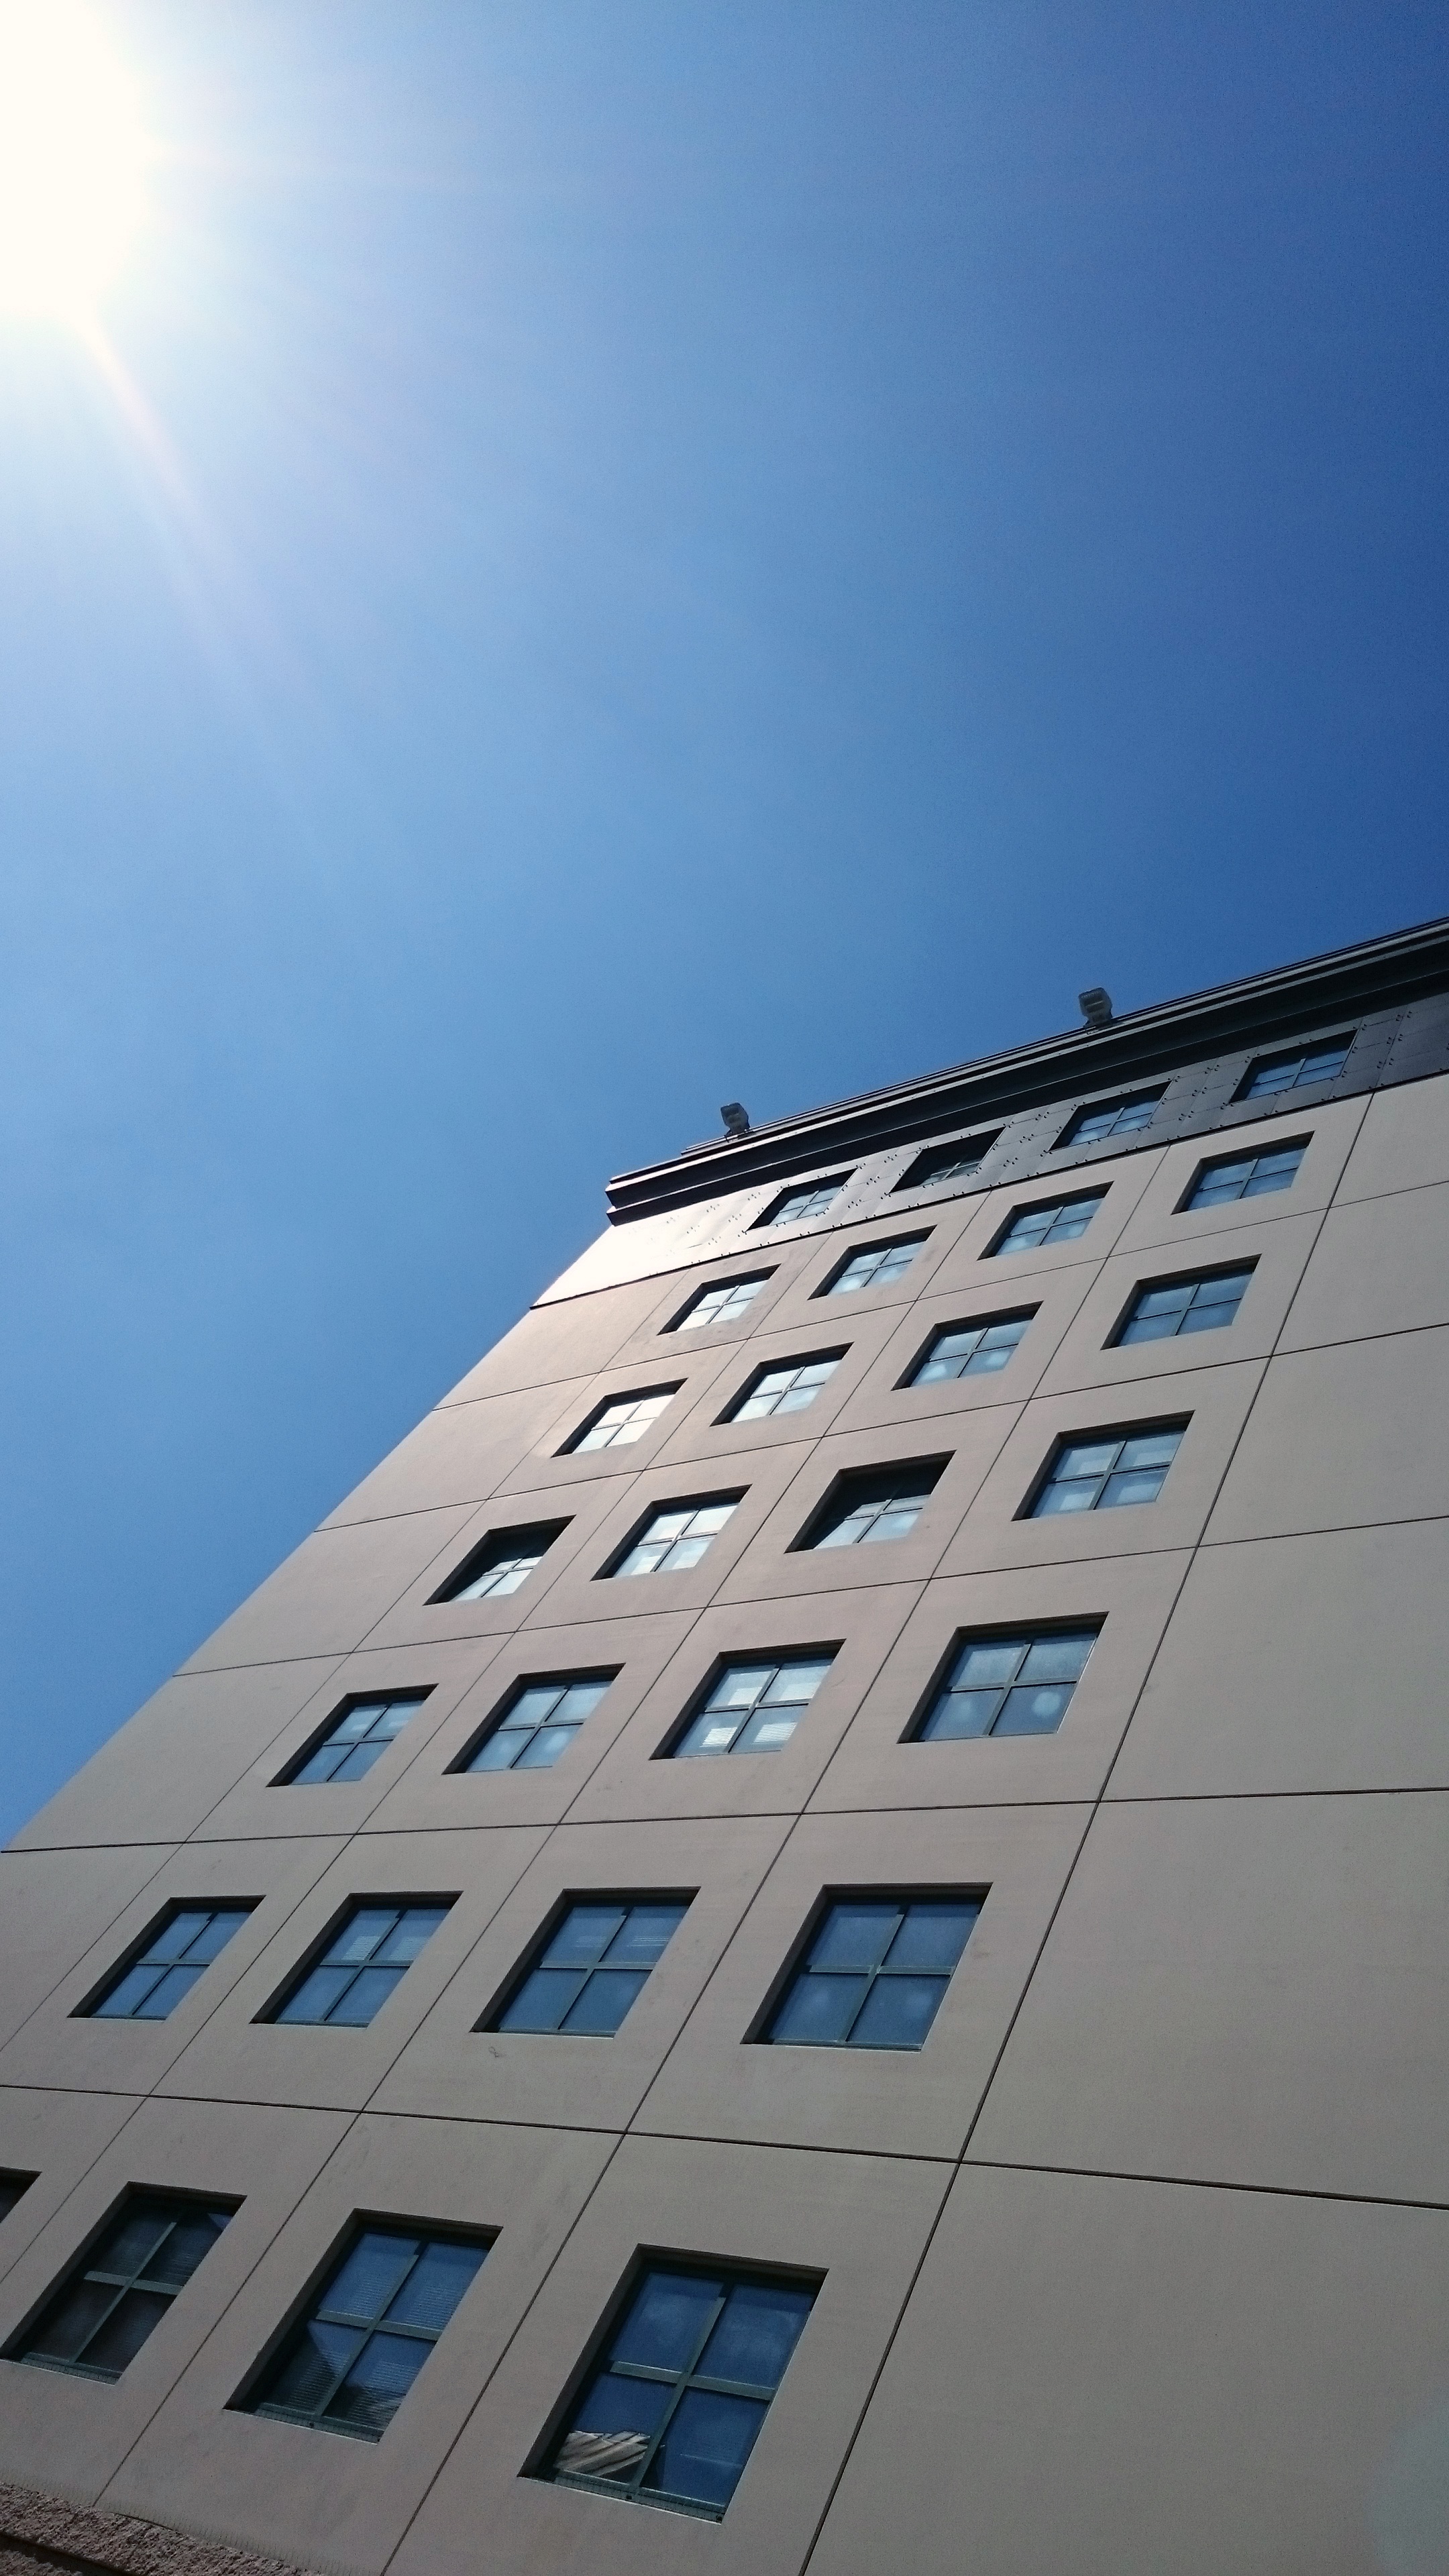
horizon, architecture, sky, sunlight, skyscraper, downtown, line, reflection, tower, landmark, facade, blue, tower block, symmetry, perugia, shape, atmosphere of earth, piazza del bacio